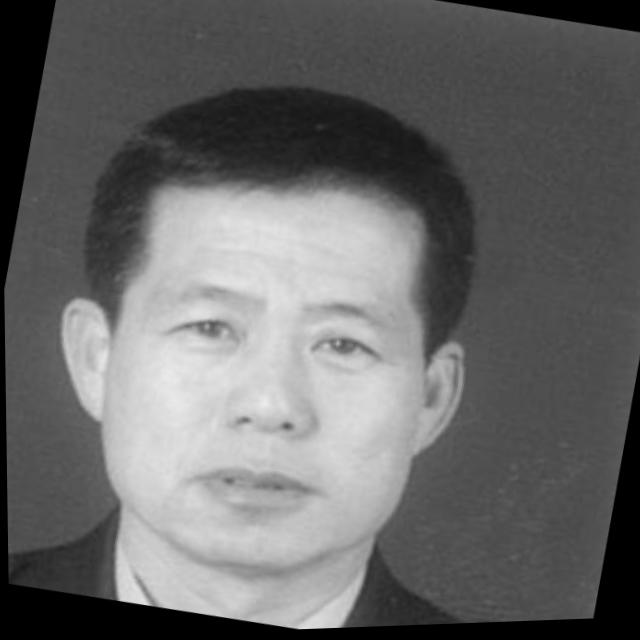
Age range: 45-64